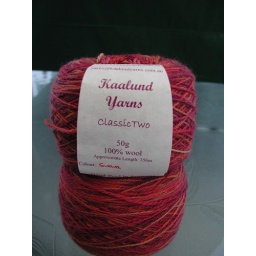
There's a lot more orange and salmon in this yarn than is showing in this photo.